Banff National Park

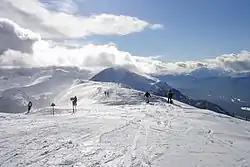
Skiing at Lake Louise

Banff National Park is the most visited Alberta tourist destination and one of the most visited national parks in North America, with more than three million tourists annually. Tourism in Banff contributes an estimated billion annually to the economy.